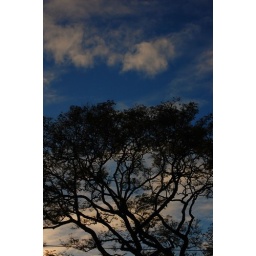
trees in the sky